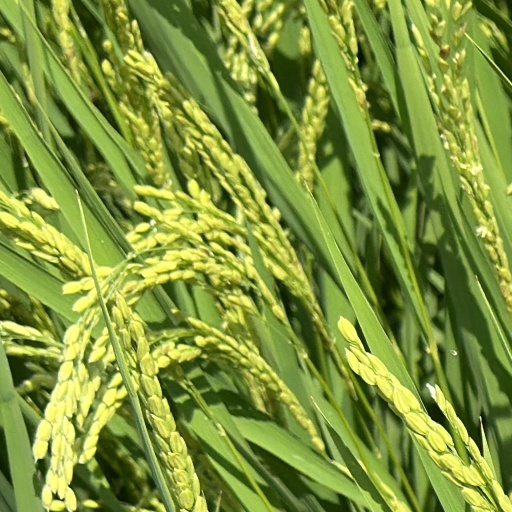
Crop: rice